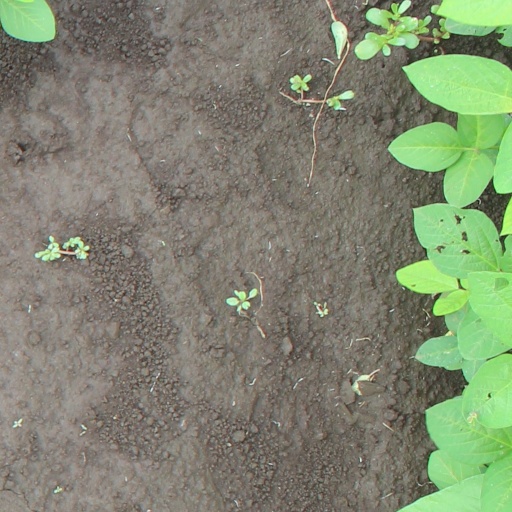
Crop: soybean